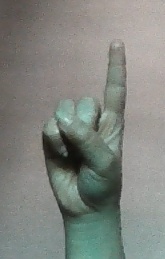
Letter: bb